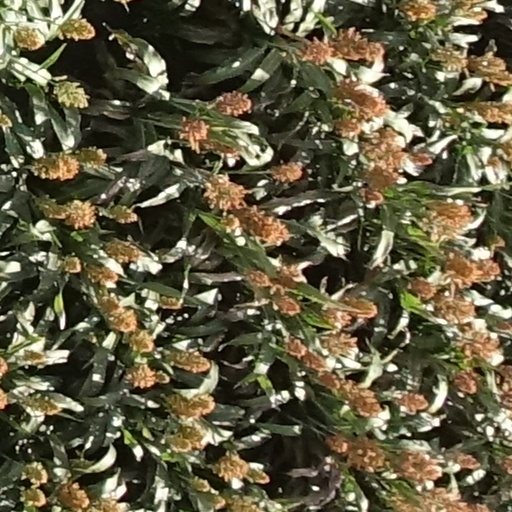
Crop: sorghum